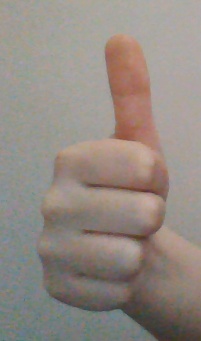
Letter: aleff